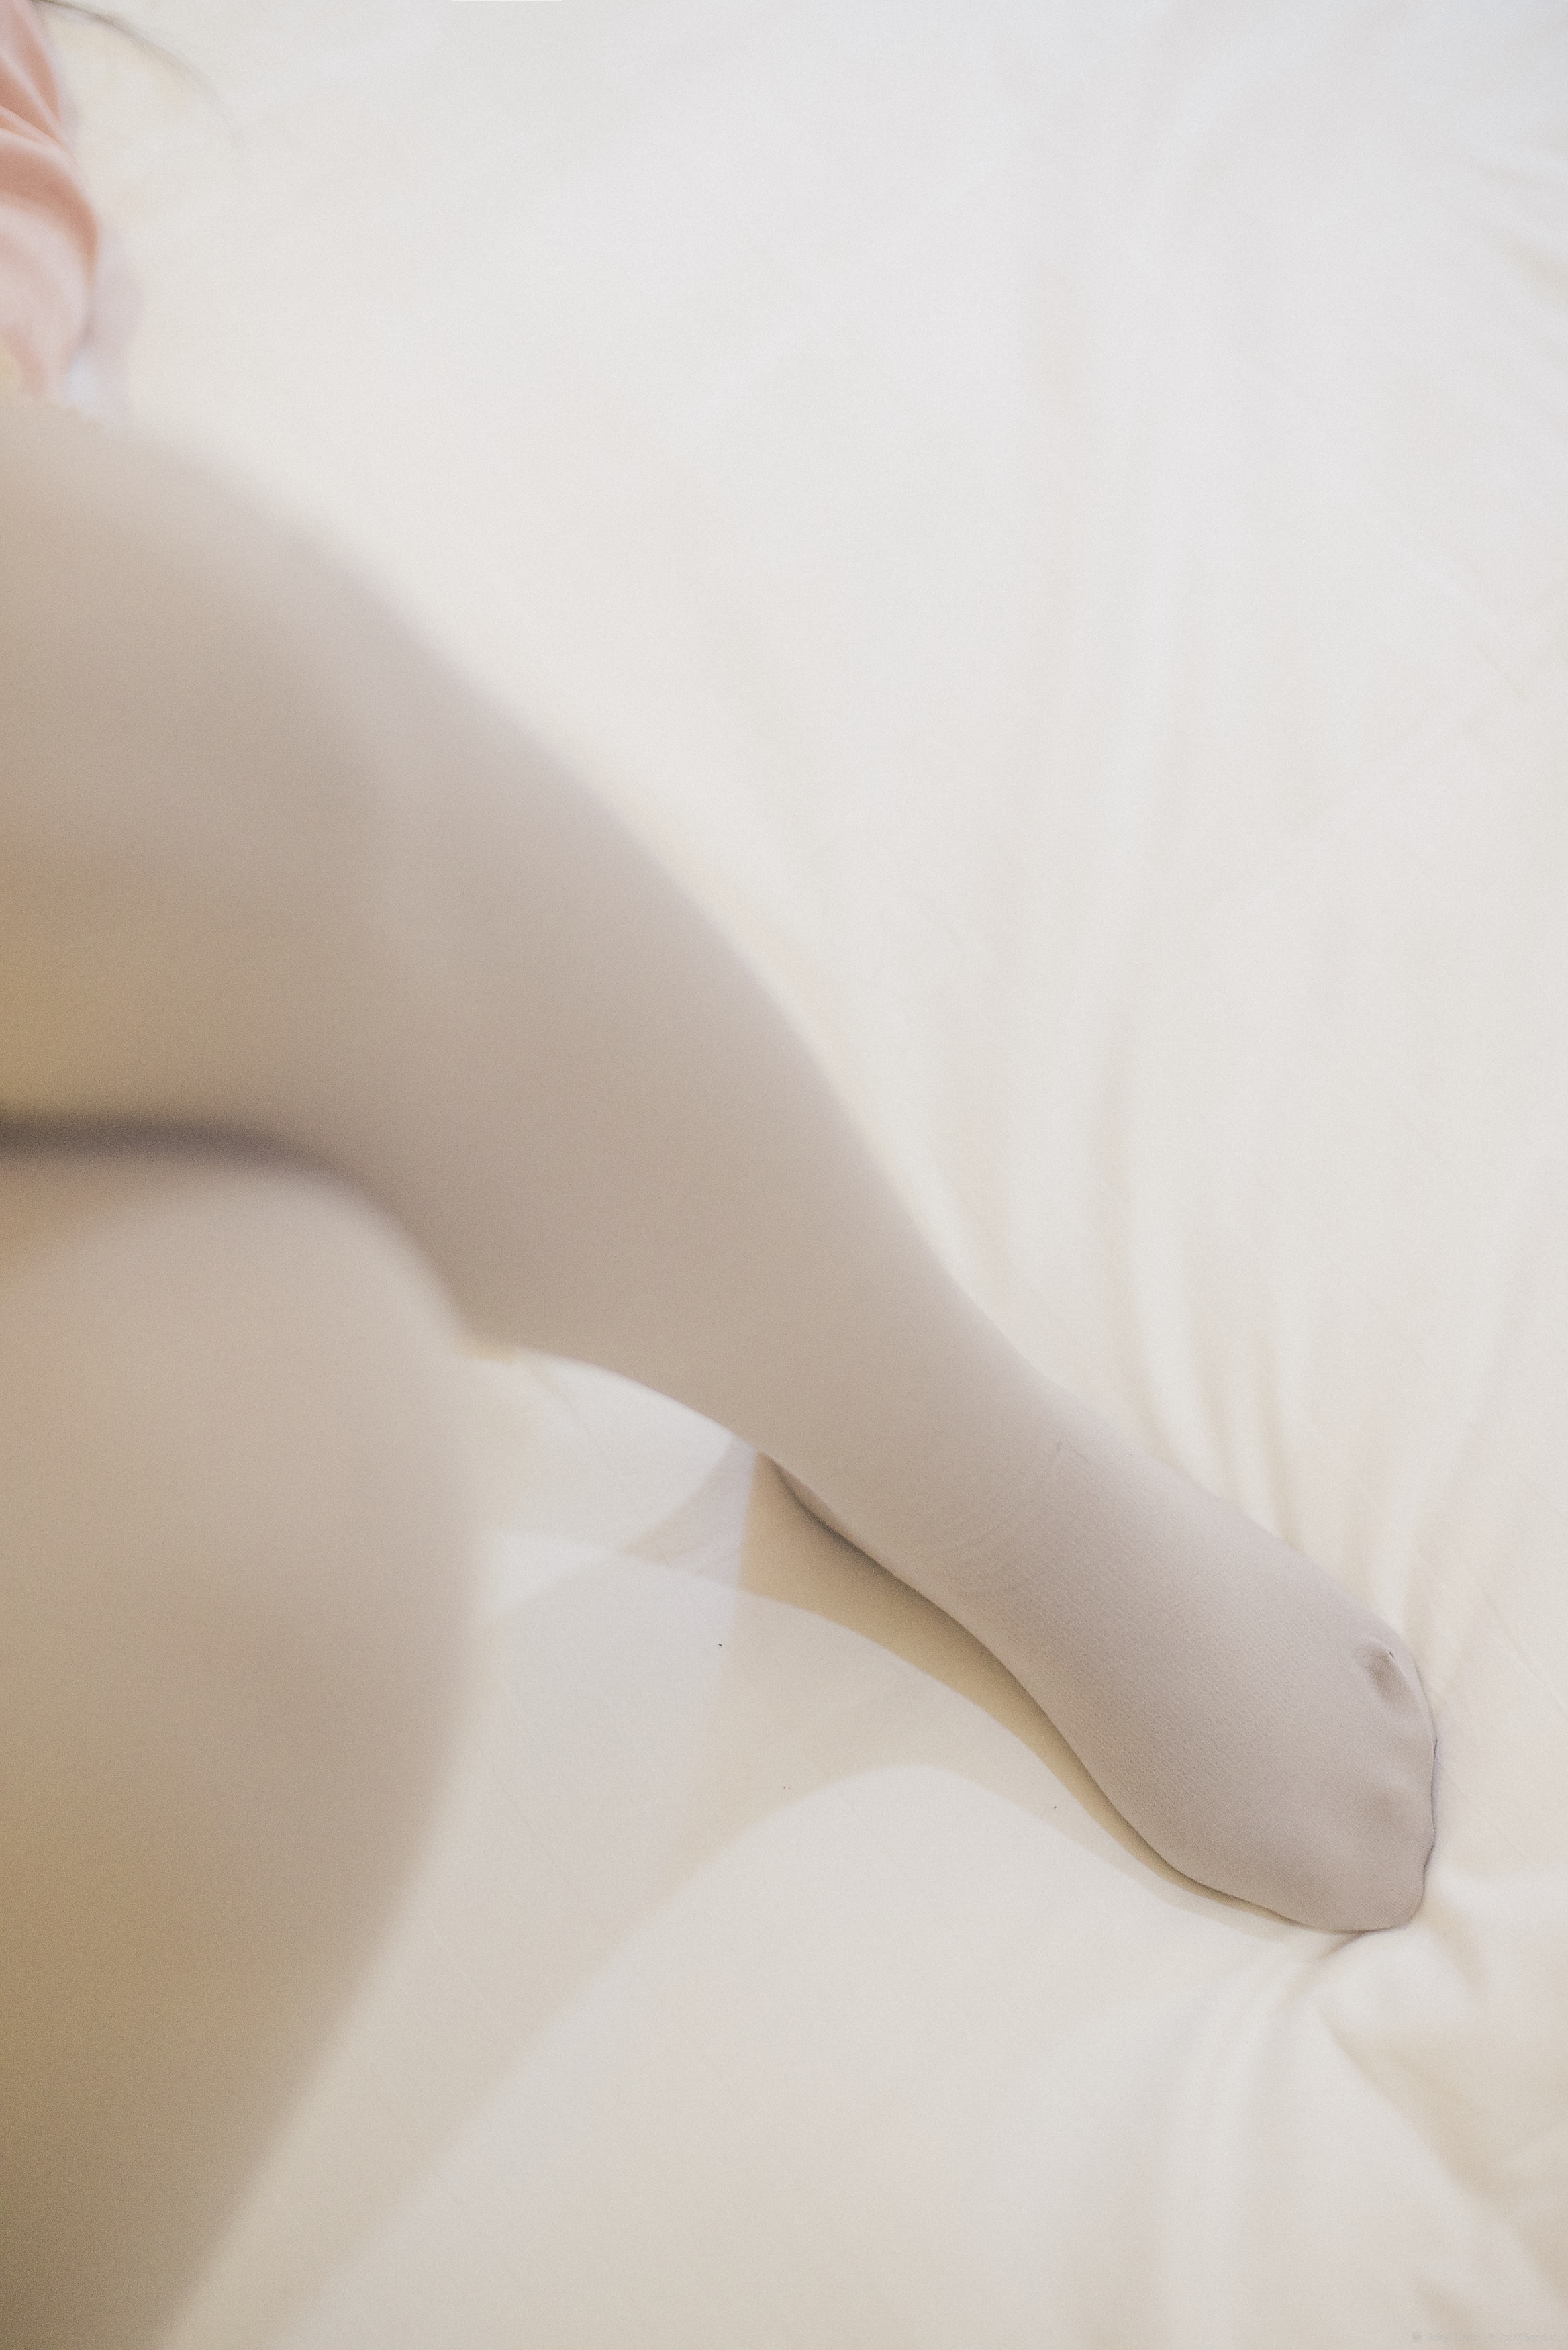
hand, girl, white, feet, cute, leg, dslr, foot, clean, gray, furniture, arm, wedding dress, close up, human body, textile, grey, bed, legs, bright, skin, faceless, skirt, detail, socks, tights, manuallensnocpu, pantyhose, d800e, fetish, dressing, abdomen